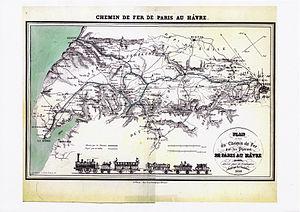
Chemin de fer de Paris à la mer
Le Chemin de fer de Paris à la mer désigne un projet ferroviaire élaboré dans les premiers temps du chemin de fer en France, sous la Restauration, visant à relier Paris au Havre via Rouen, avec un embranchement vers Dieppe. S’inscrivant dans les réflexions générales du gouvernement pour améliorer et accélérer les transports dans le royaume, il a pour ambition de donner à Paris les moyens de constituer une place commerciale d’envergure, tant au niveau national qu’en Europe continentale.